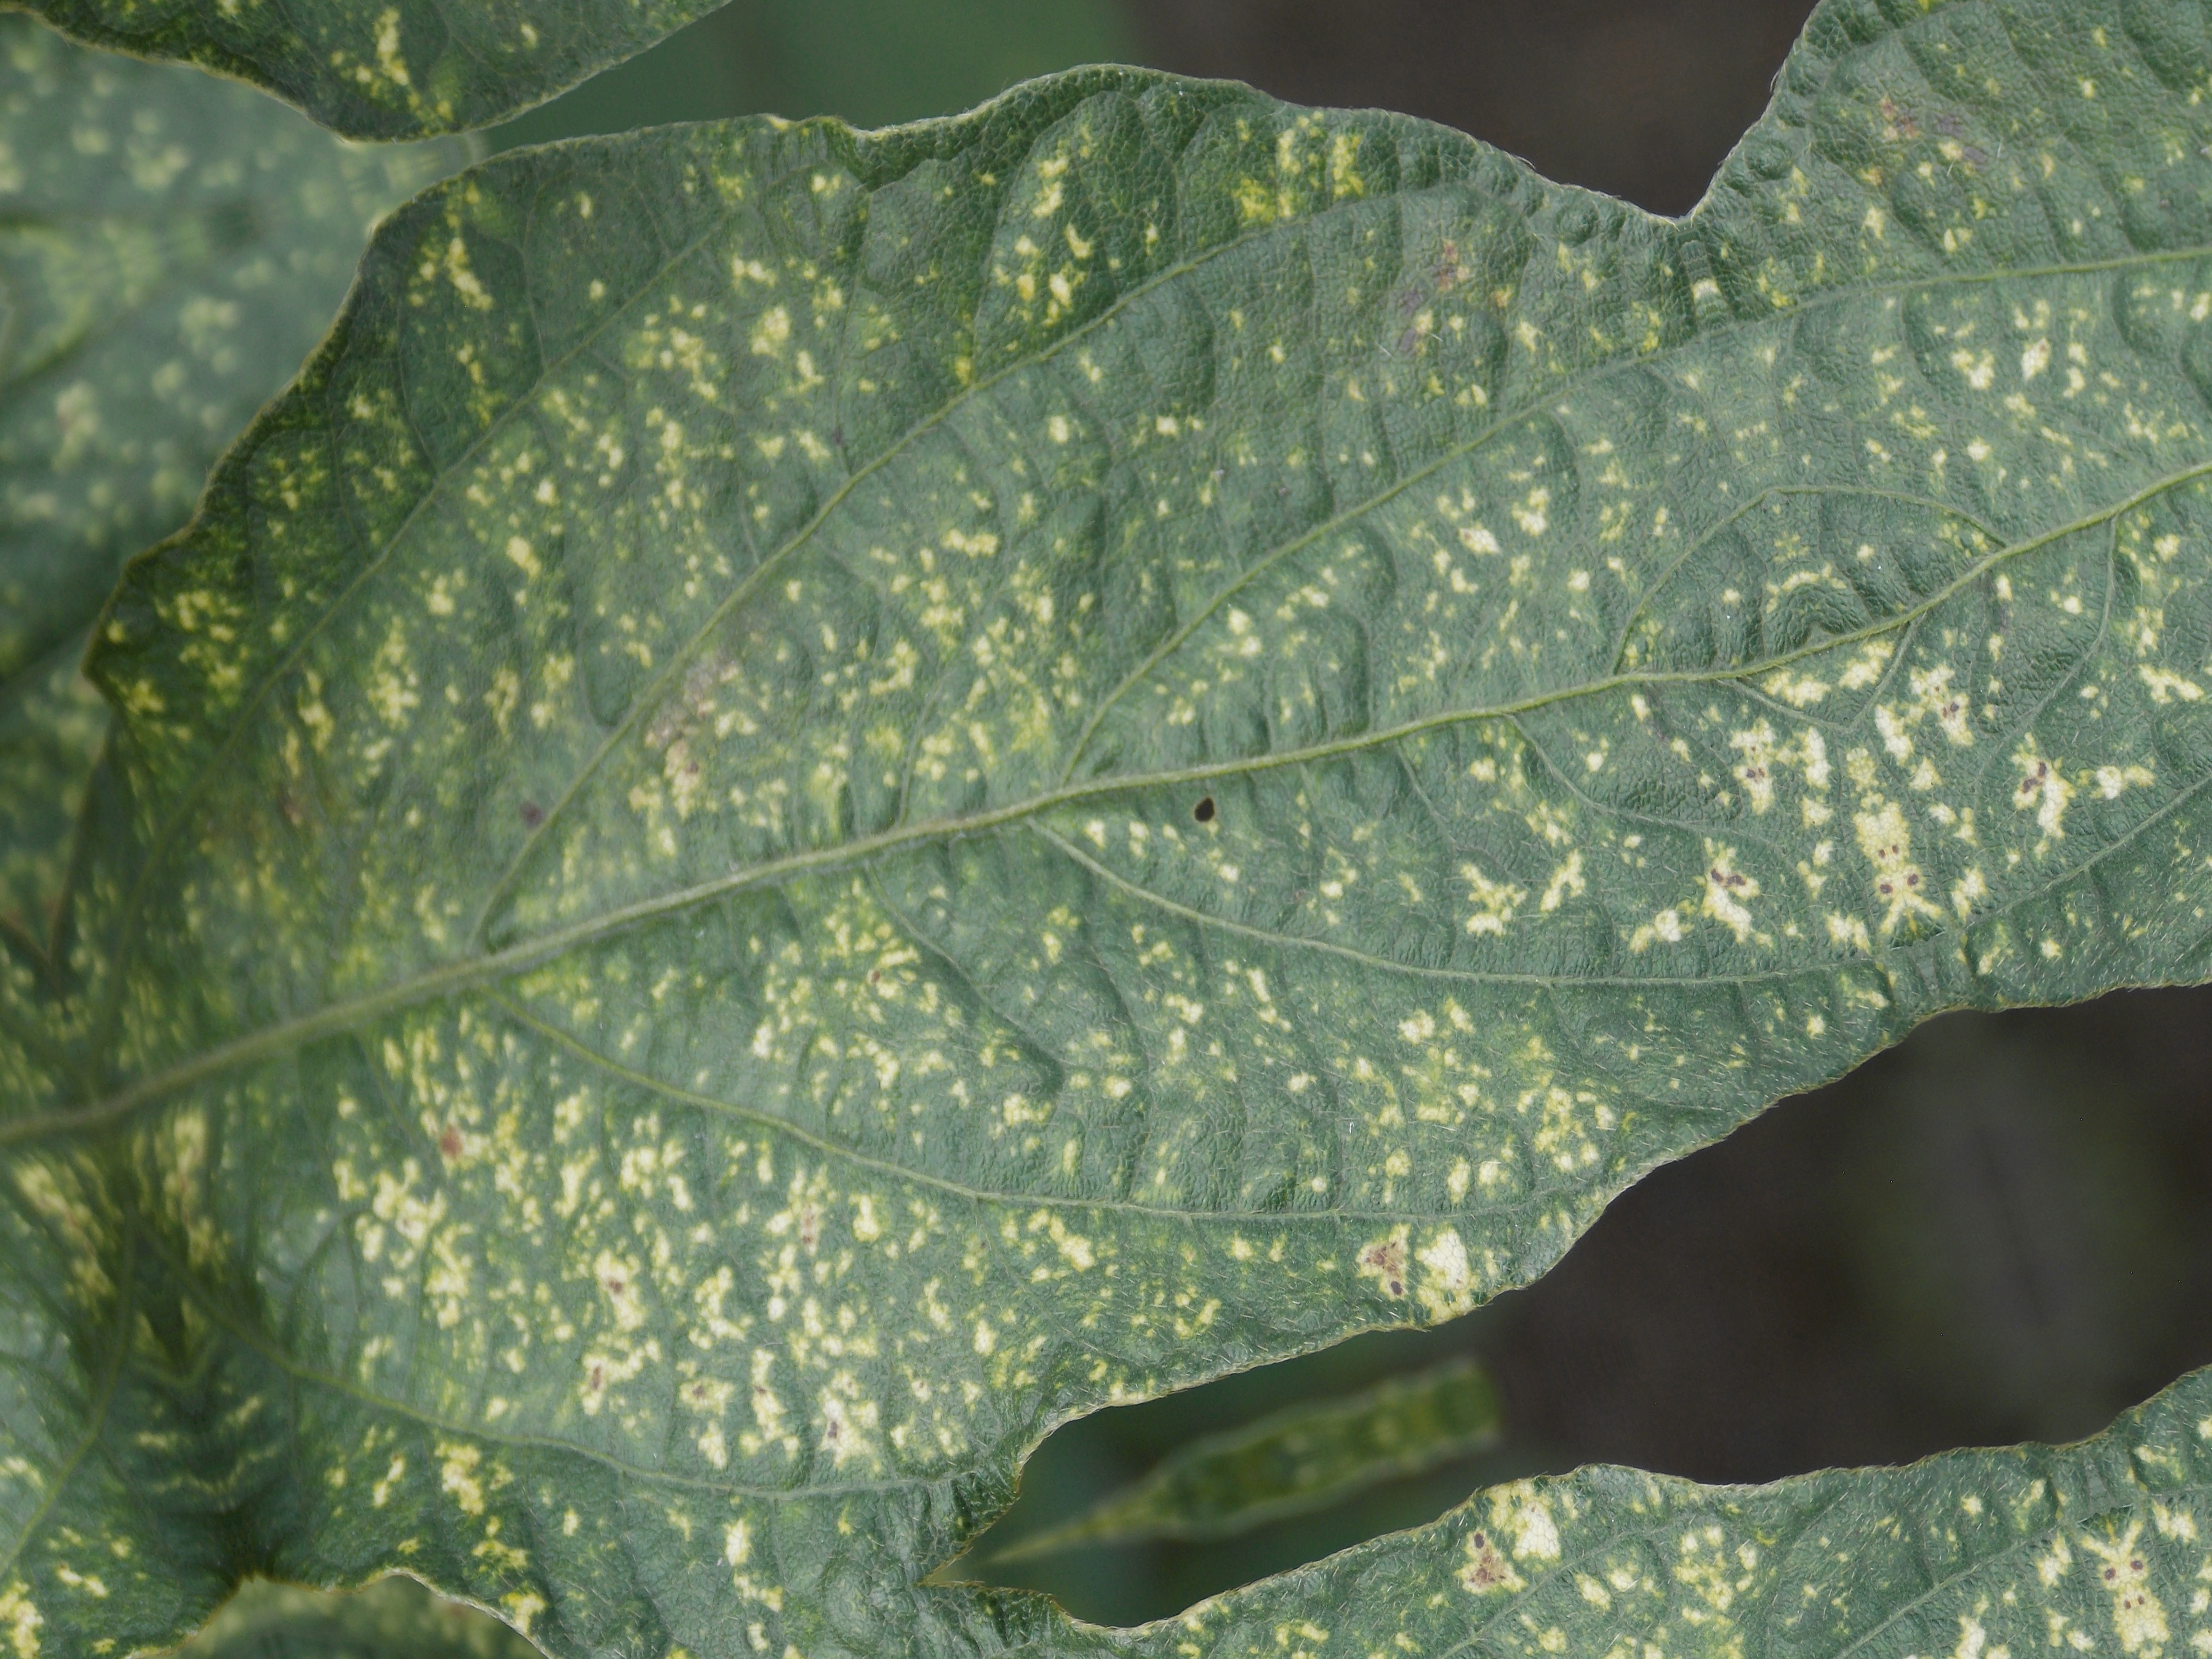
Label: Disease